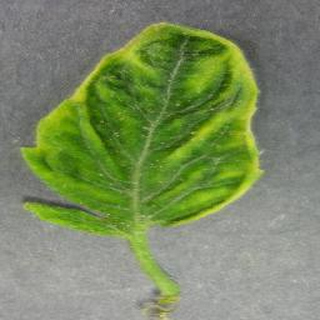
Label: tomato_yellow_leaf_curl_virus